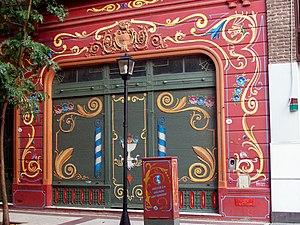
Le fileteado est un style de peinture et de dessin décoratif typique de la ville de Buenos Aires, en Argentine. Il se caractérise par des lignes en spirales et en coup de fouet, par la vivacité de ses teintes, par un agencement souvent symétrique, par la suggestion du relief au moyen d’ombres et d’artifices de la perspective, et par la surcharge de l'espace. Son répertoire décoratif inclut des motifs stylisés principalement à base de feuilles, d’animaux, de cornes d’abondance, de fleurs, de banderoles et de pierres précieuses. D’ordinaire, les œuvres de fileteado renferment aussi quelque devise ingénieuse, couplet poétique ou aphorisme facétieux, émouvant ou philosophique, parfois écrit en lunfardo, avec des lettres ornementées, généralement gothiques ou cursives.